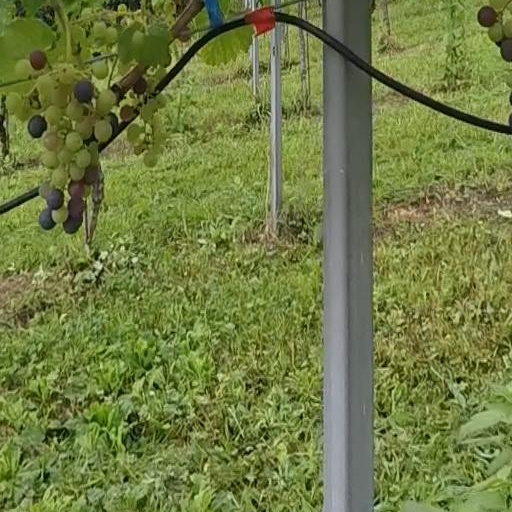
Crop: grape